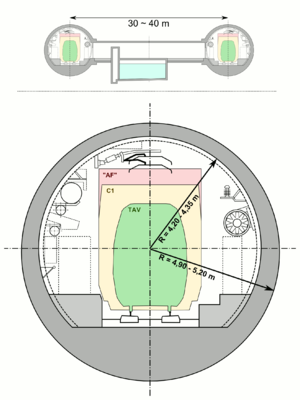
Coupe typique de la LGV Lyon-Turin
Le tunnel de base du mont d'Ambin est l'ouvrage majeur du projet de ligne ferroviaire transalpine entre Lyon, en France, et Turin, en Italie. Il doit son nom au mont d'Ambin, près duquel ont été effectués les premiers forages dans la vallée d'Étache, sur la commune de Bramans à la frontière franco-italienne.
La liaison ferroviaire transalpine Lyon - Turin est un projet de ligne de chemin de fer mixte voyageurs/fret à travers les Alpes, entre la France et l'Italie. Comme les nouvelles lignes ferroviaires à travers les Alpes suisses, elle est destinée à la fois à accélérer les transports par trains de voyageurs et à transférer le trafic de fret de la route vers le rail.